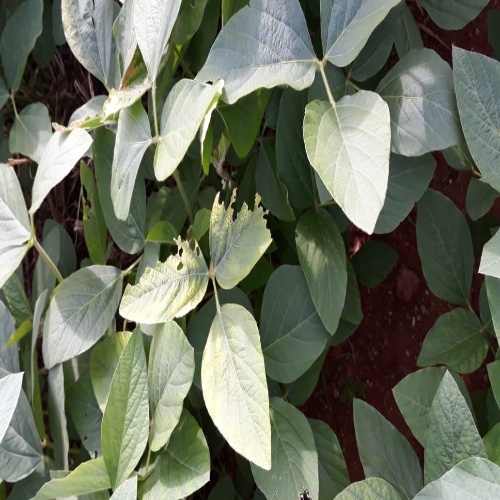
Label: Caterpillar